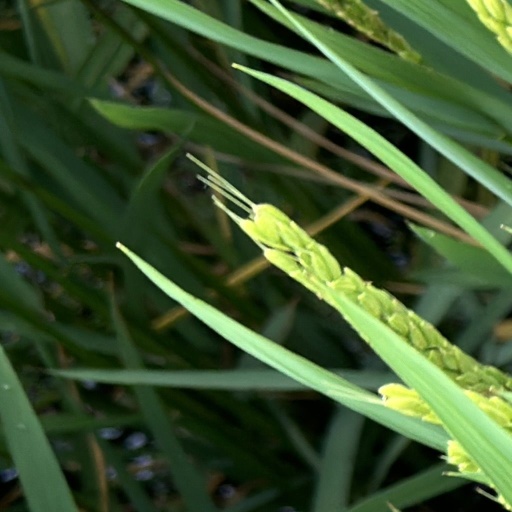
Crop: rice